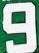
Number: 9